Barles

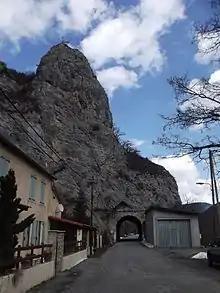
The Barles tunnel, built in the 1900s

The construction of a road through the Barles Water gap was initiated in 1882 to link Digne to Verdaches and Coni. It was inaugurated in July 1913. The construction was long and difficult: starting in 1891 it covered the Saint Clement Water gap (currently called "clues de Barles") which, in 1908, was traversed through the drilling of new tunnels. The opening of the road allowed the creation of a Stagecoach service by a Barles innkeeper which was replaced by a coach in the 20th century.